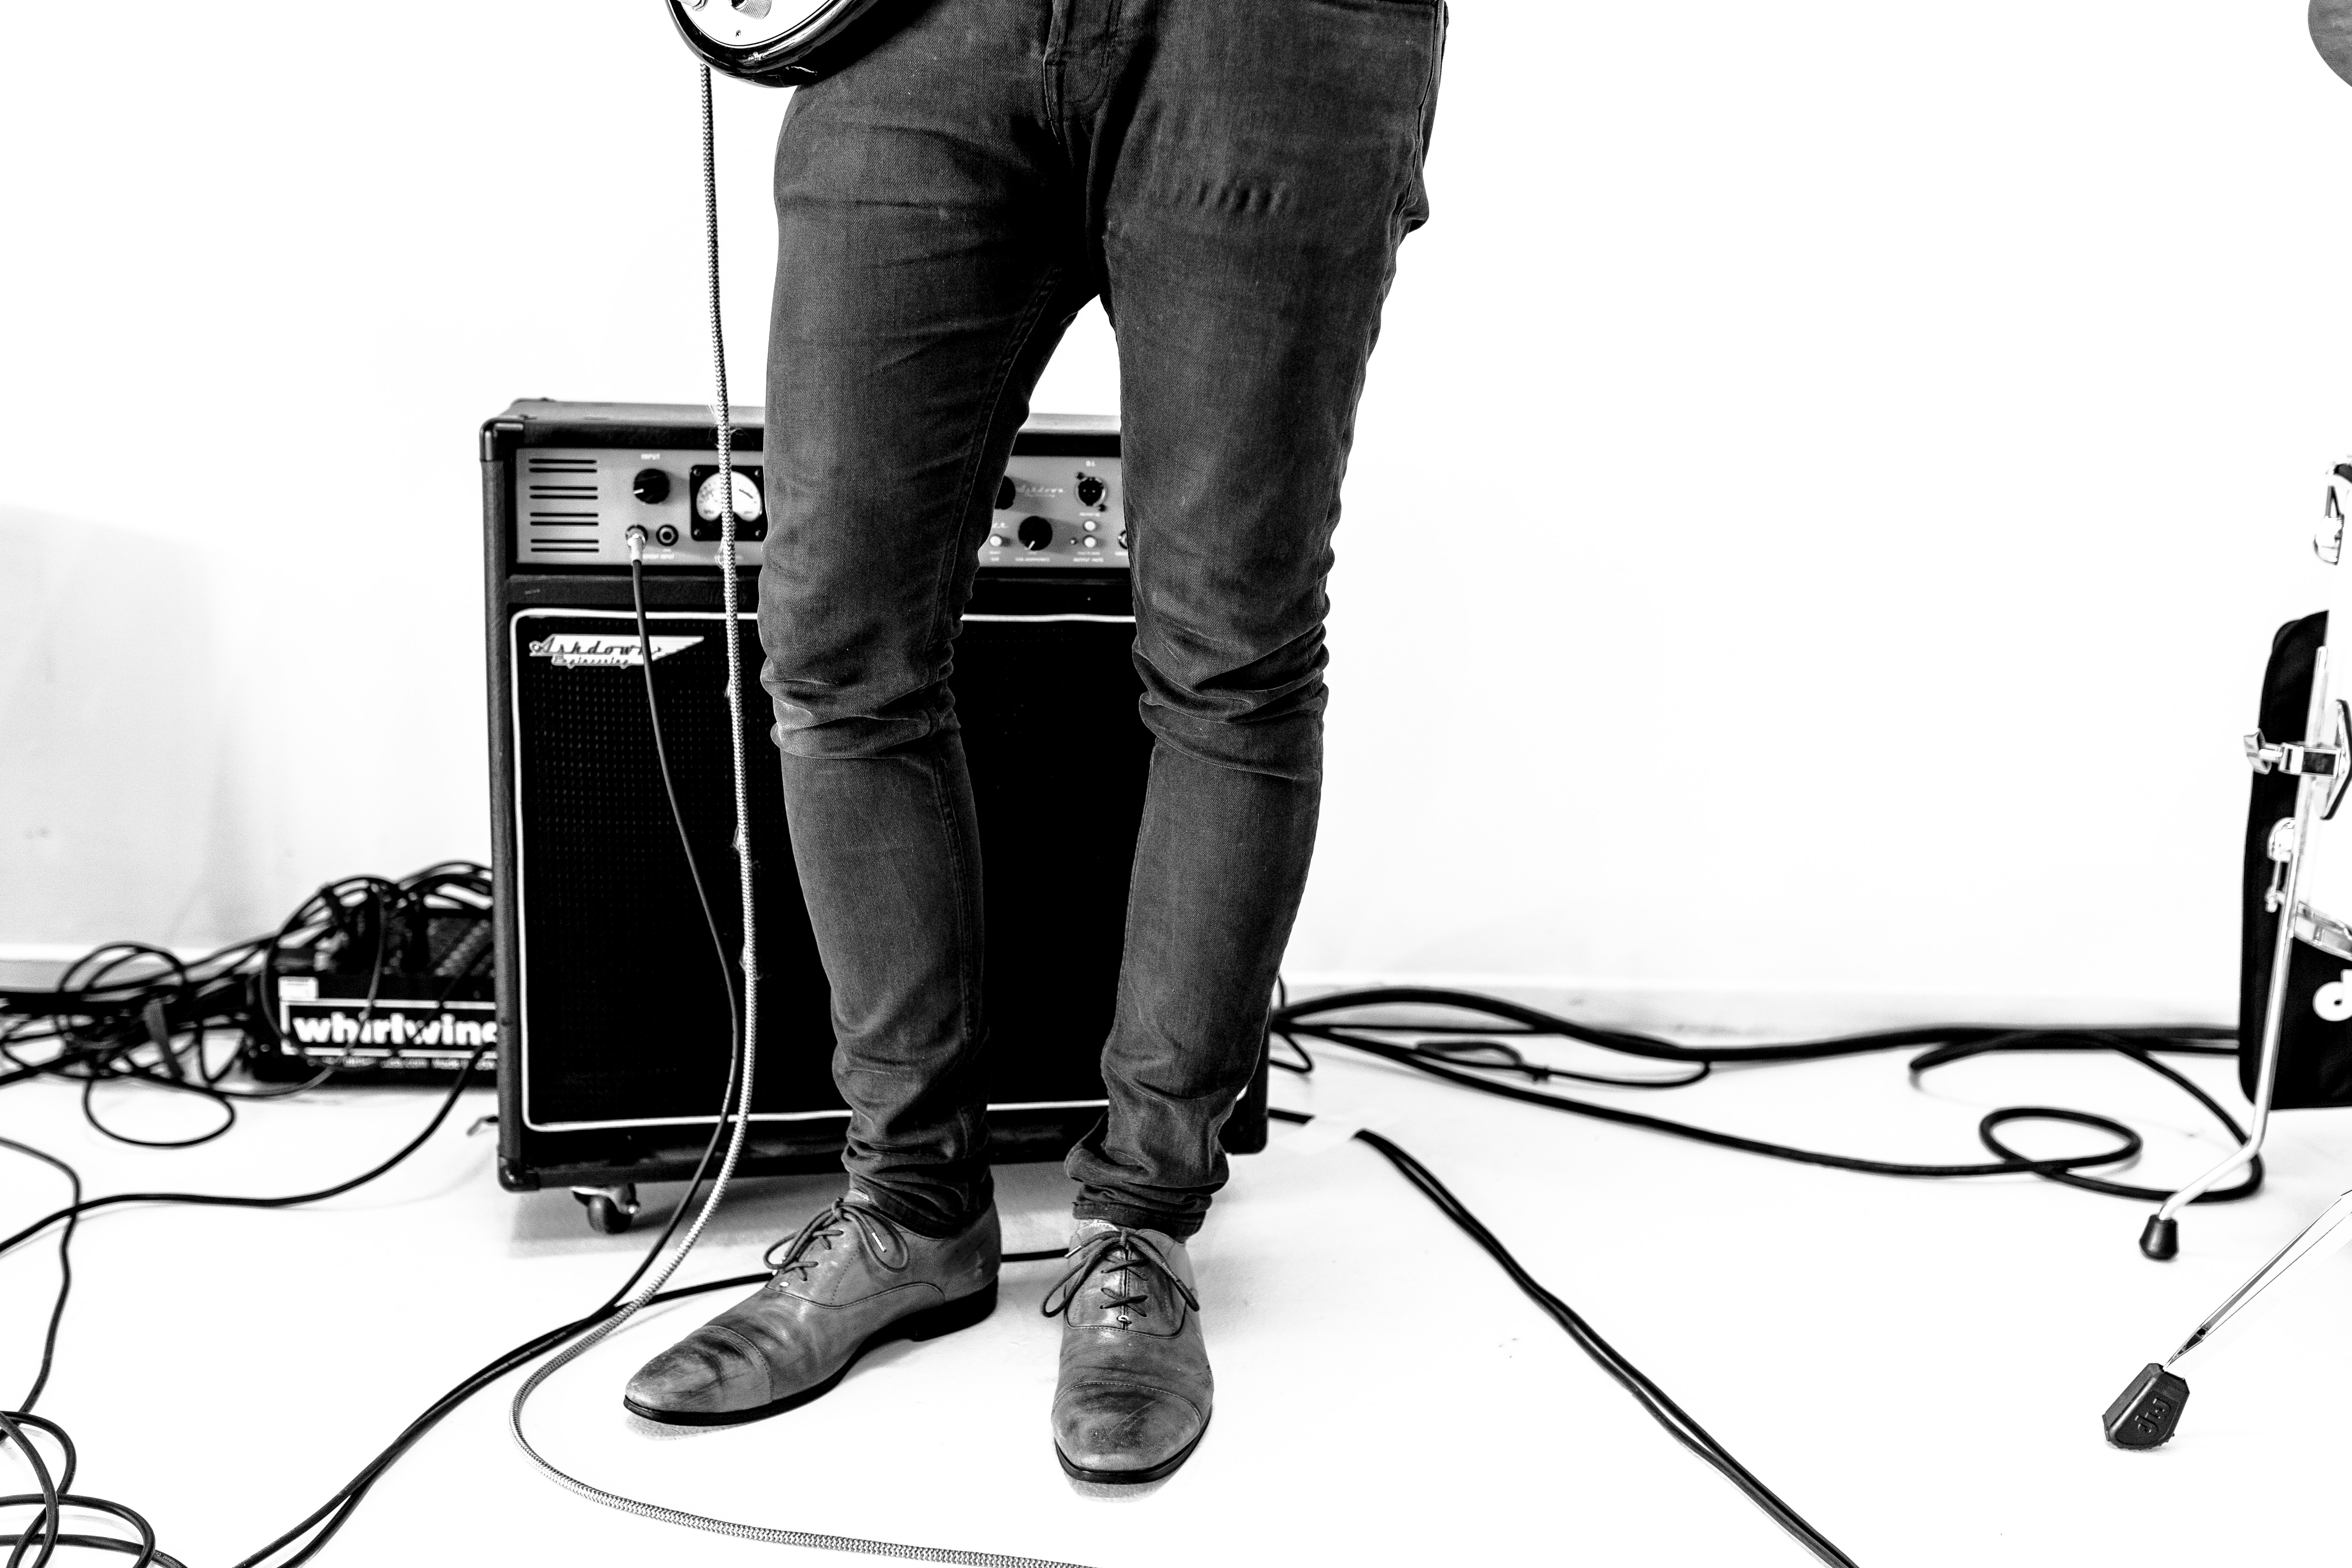
shoe, black and white, leather, clothing, black, monochrome, brand, drawing, glasses, footwear, monochrome photography